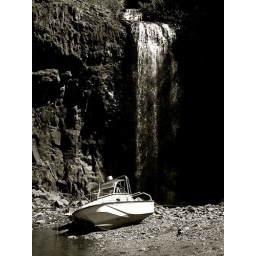
Recreational boat sitting on the rocks at low tide in Baxter's Harbour, NS. A small waterfall flows in the background.